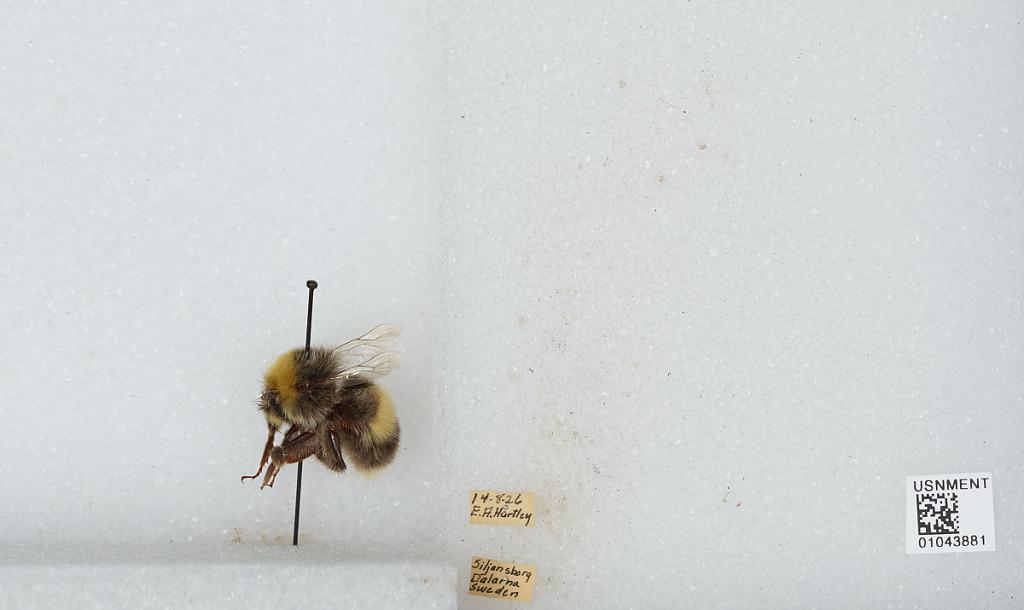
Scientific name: Bombus sp.
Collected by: E. Hartley
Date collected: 1926-8-14
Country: Sweden
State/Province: Dalarna
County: Mora
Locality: Siljansfors
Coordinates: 60.883, 14.3744